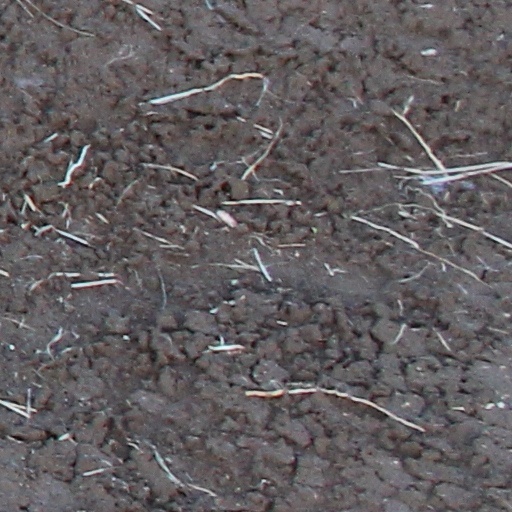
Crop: wheat